Homasote

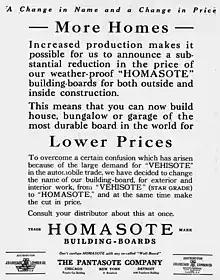
A notice from June 1922 about Vehisote being renamed as Homasote

The Agasote Millboard Company was founded as a division of the Bermuda Trading Company in 1909 by Eugenius Harvey Outerbridge. Outerbridge brought the process to the United States from England.